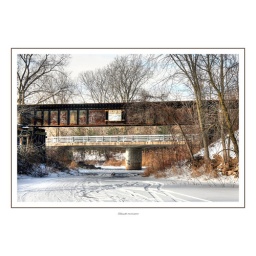
The Challenge Factory Winner!A train bridge and Velp Ave bridge going over the Suamico River. 12.10.2007